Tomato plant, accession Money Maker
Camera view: vertical (180 deg); turntable rotation: 60 degrees
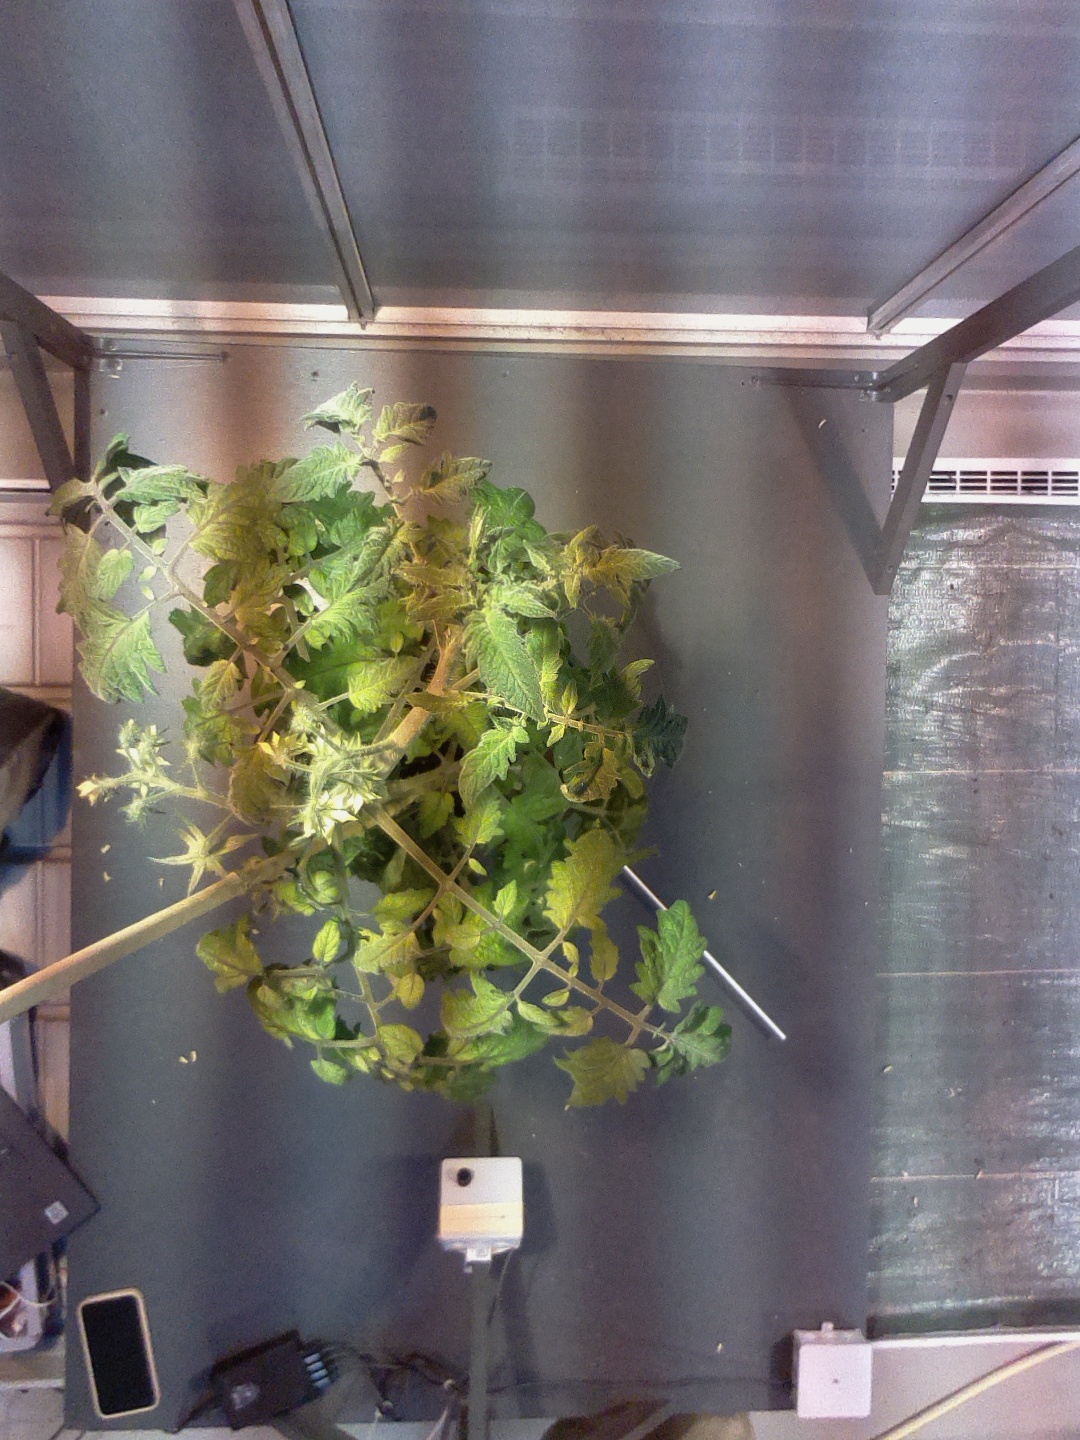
BBCH growth stage 73: 30%-40% of final fruit size